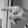
ASL letter: P